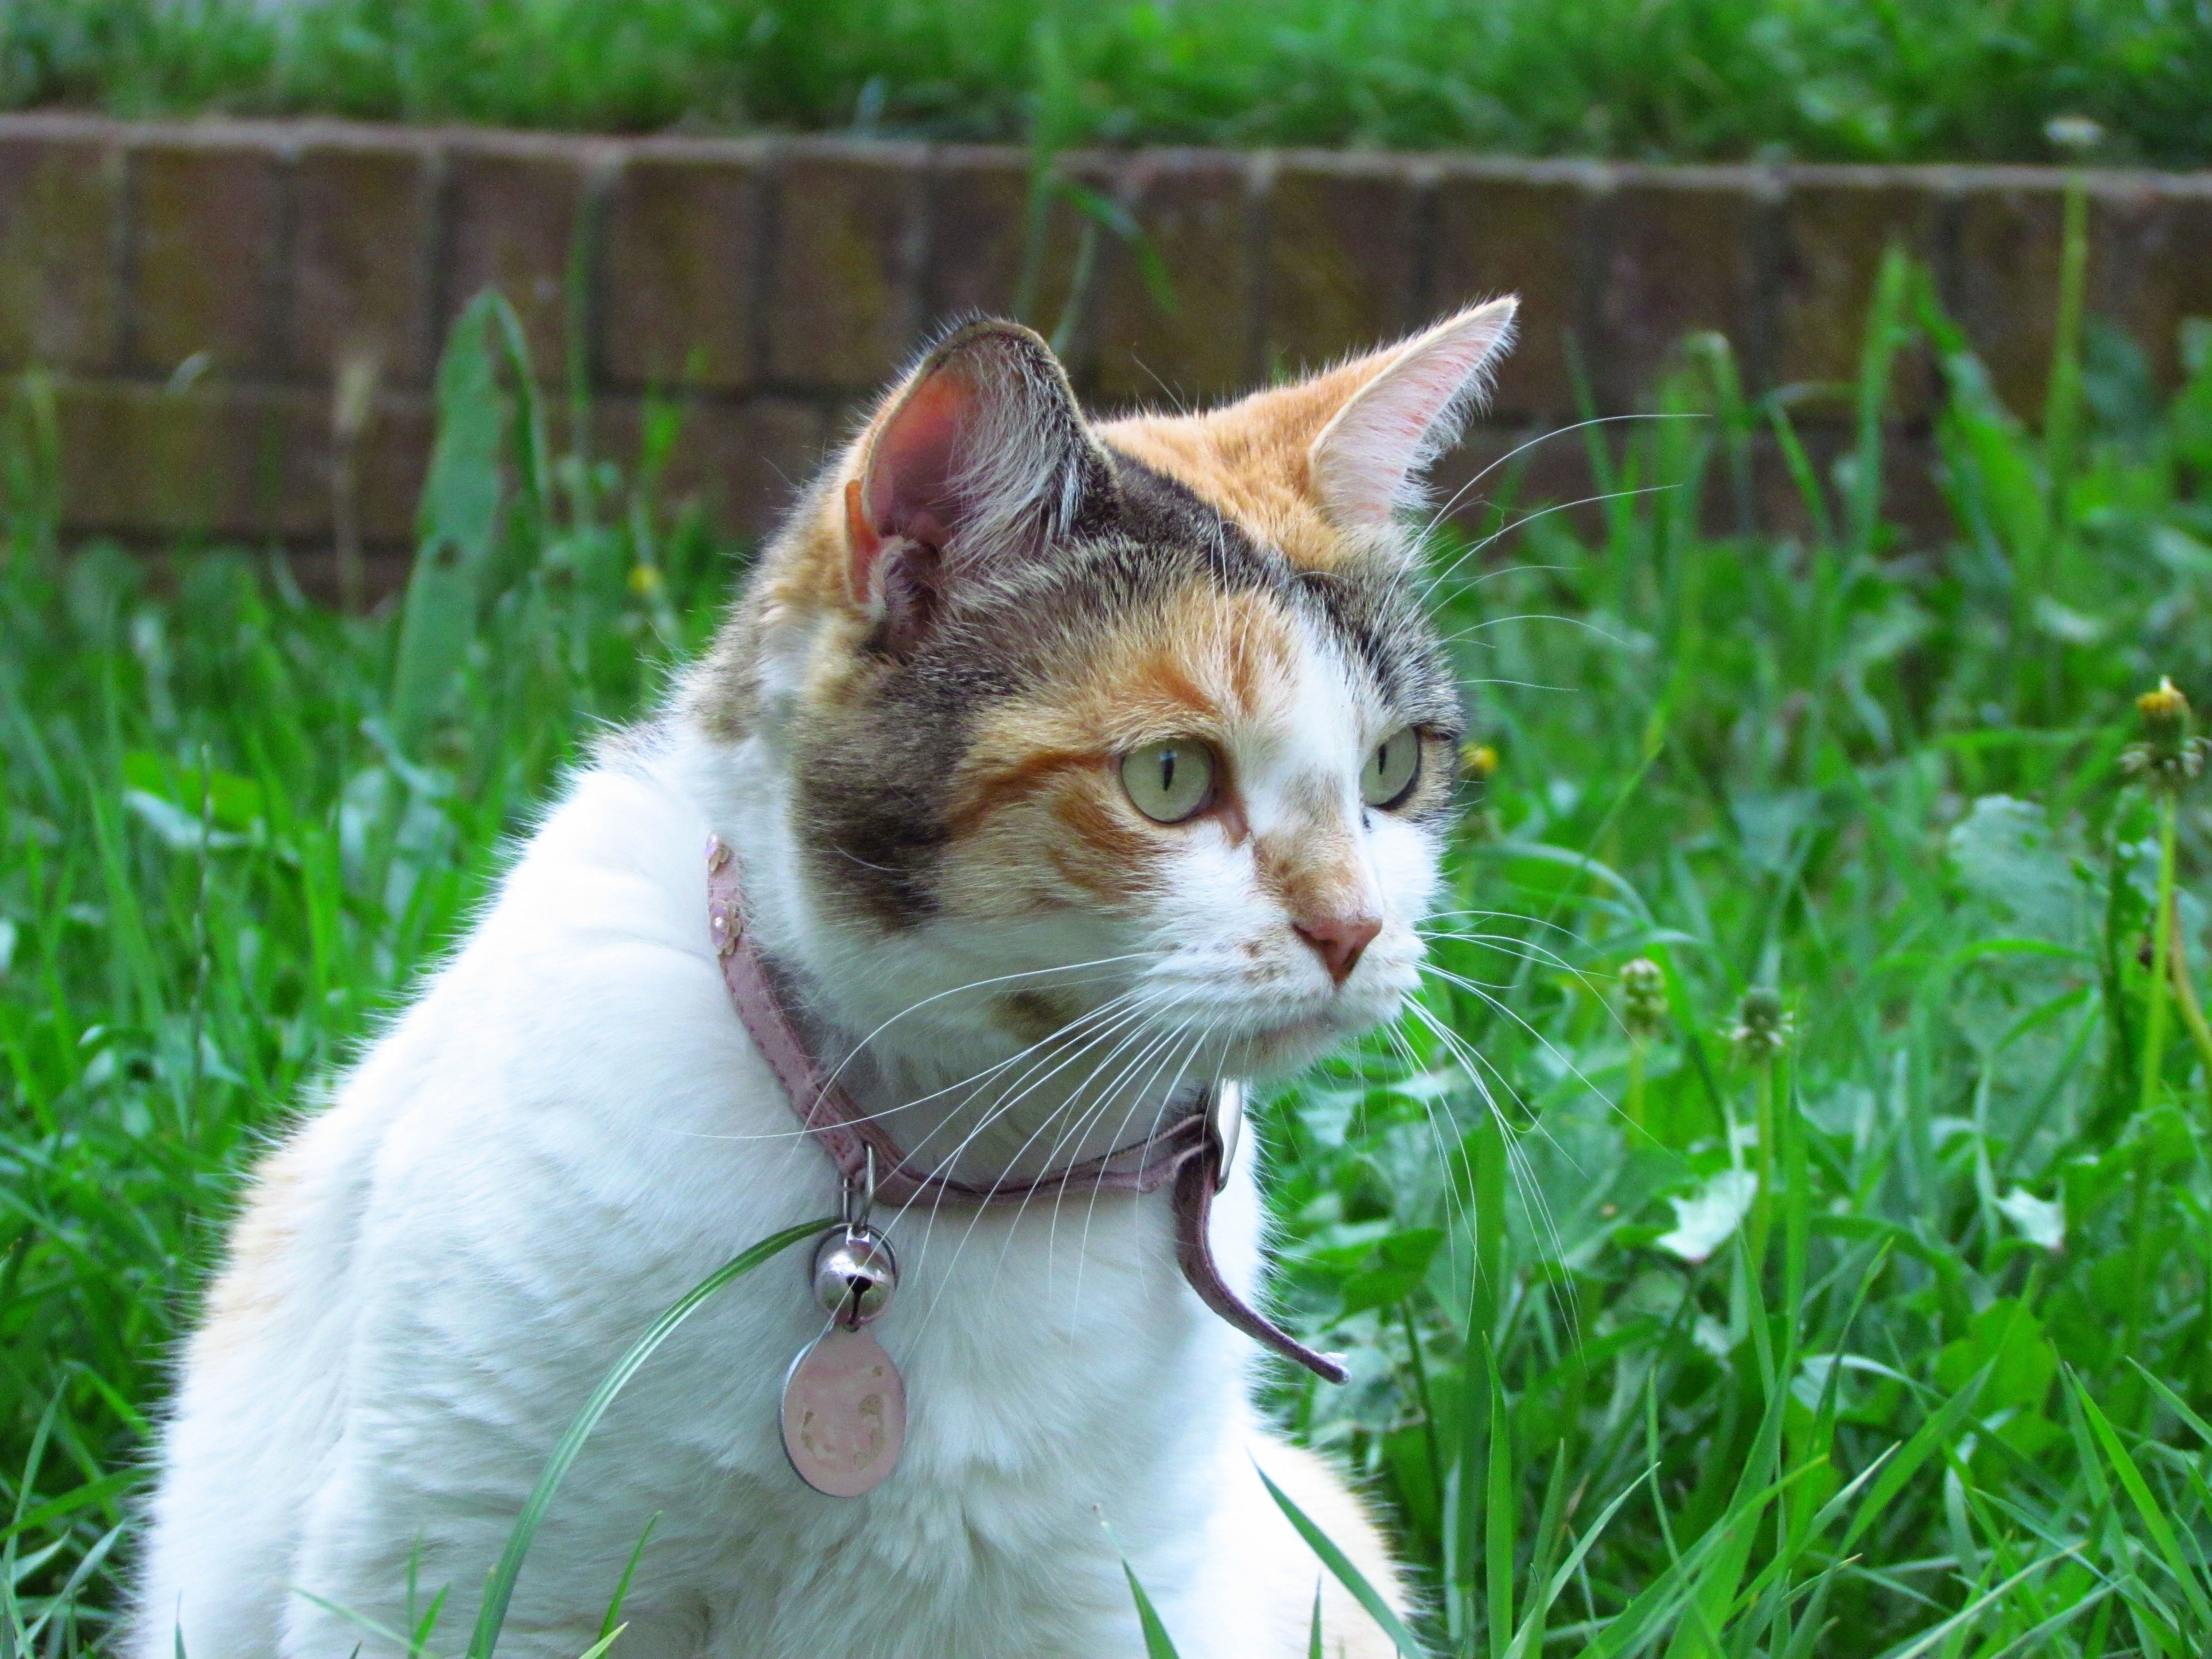
grass, outdoor, cat, feline, mammal, garden, fauna, whiskers, vertebrate, domestic, tortoiseshell, european shorthair, wild cat, small to medium sized cats, cat like mammal, domestic short haired cat